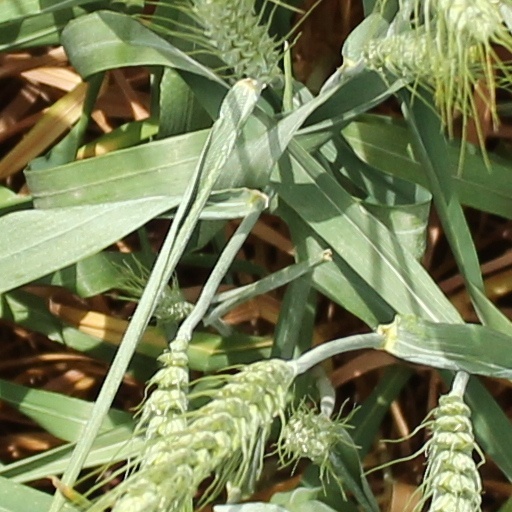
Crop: wheat